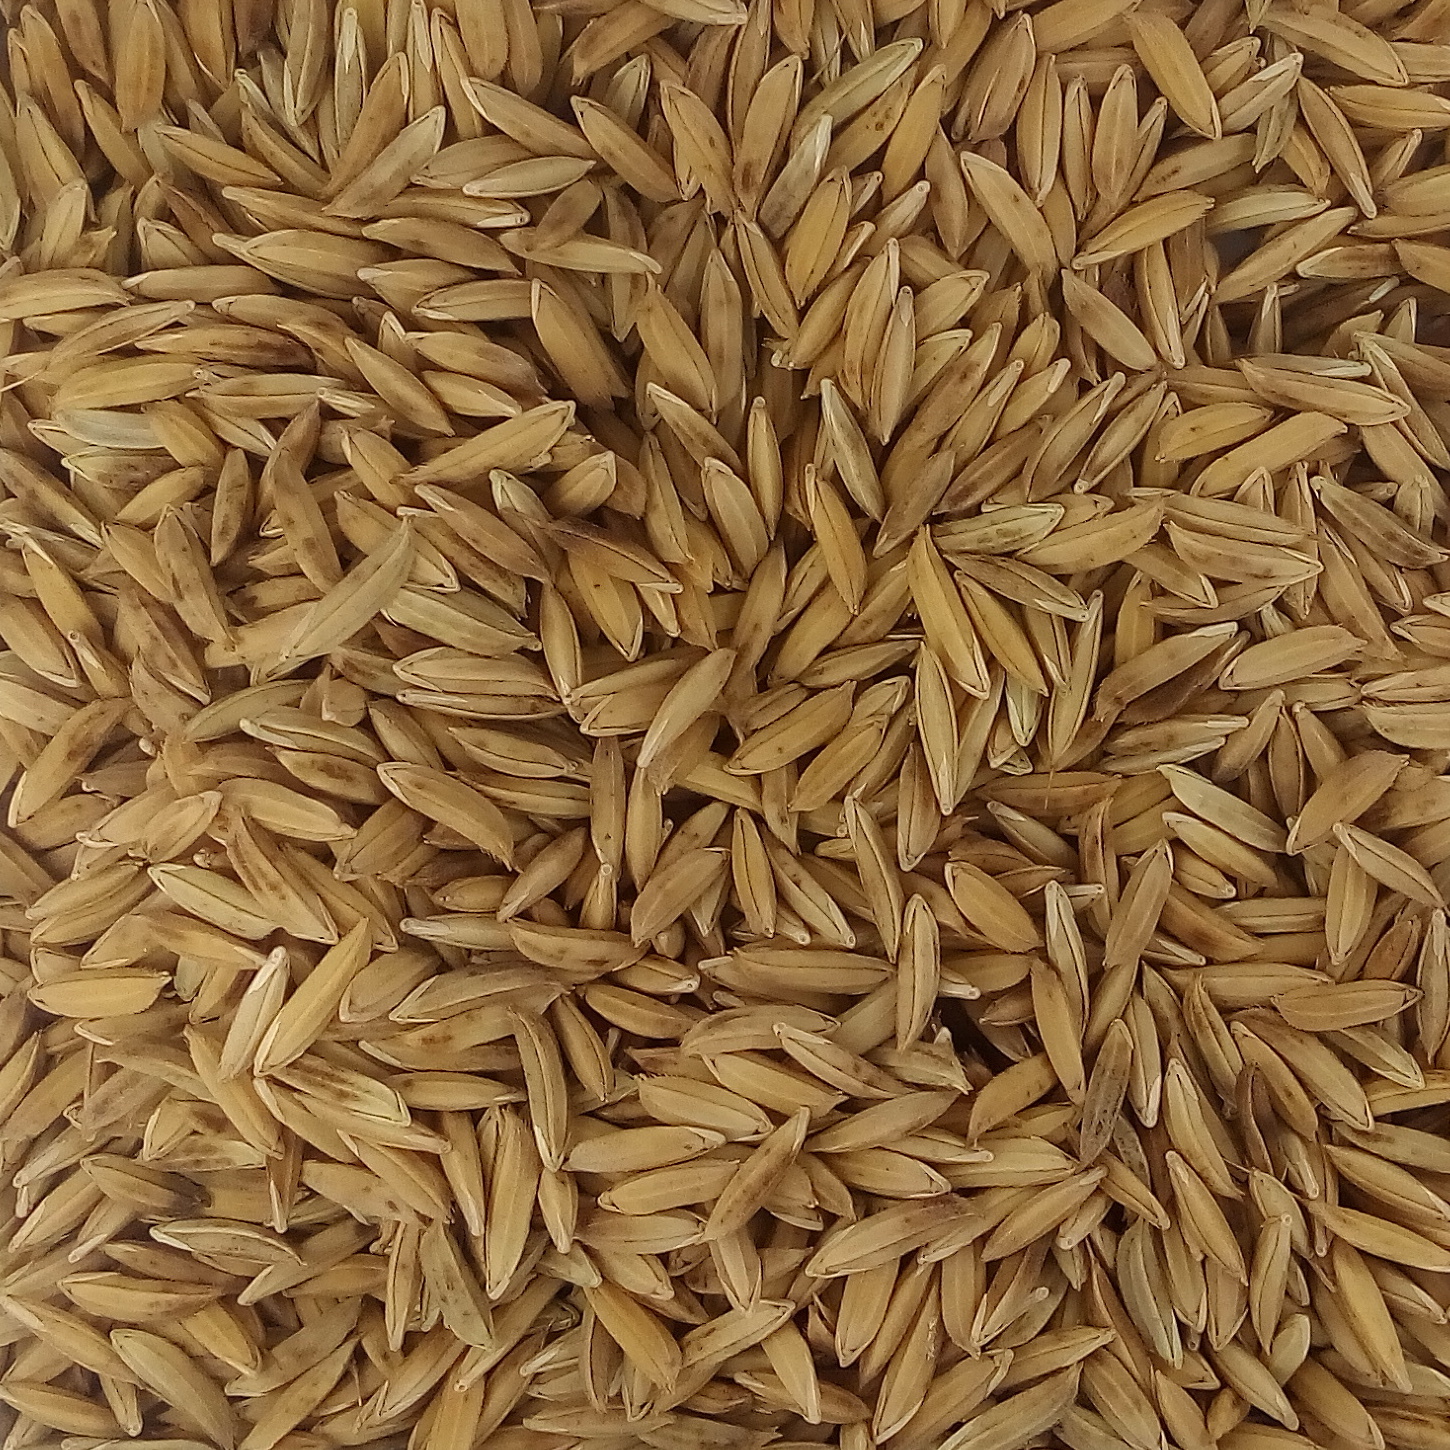
Rice seed variety: BAS_370